List of past Lucchese crime family mobsters

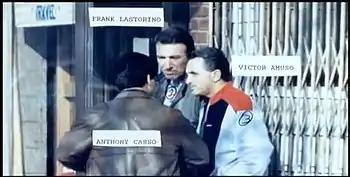
FBI surveillance photograph of the Lucchese crime family members Vic Amuso, Anthony Casso and Frank Lastorino

Domenico "Danny" Cutaia (November 22, 1936 – August 14, 2018), born in East New York Brooklyn, was the capo of the Vario Crew operating from Brooklyn. His son Salvatore Cutaia is a member of the crew. His daughter Danielle married John Baudanza, who later became a member of the Lucchese family. Cutaia worked as a loan shark and as a chauffeur for capo Paul Vario. While working for capo Paul Vario, Cutaia also controlled some illegal gambling operations and had control of the carpenters union local in Brooklyn. He later took over as capo of Vario's crew in Brooklyn. During the early 1990s he was a member of a ruling panel along with Steven Crea and Joseph DeFede running the crime family. In 1995, Cutaia was indicted for extortion, loan sharking and racketeering; in 1996, he pled guilty to extortionate extensions of credit and was sentenced to thirty months in prison. In 2002, Cutaia was indicted on loan sharking charges; he pled guilty and was sentenced to two years and three years of supervised probation upon his release. In August 2005, he was released from prison.